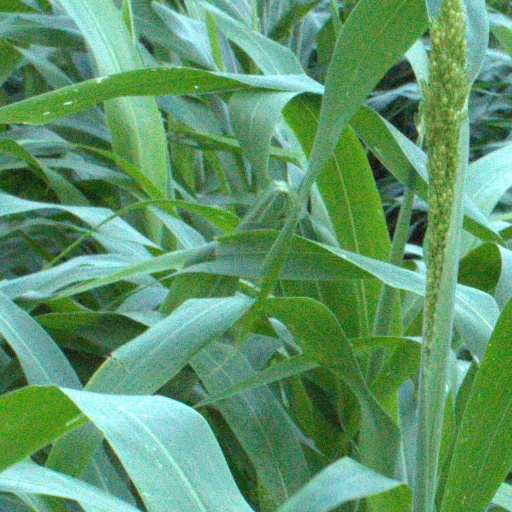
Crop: sorghum